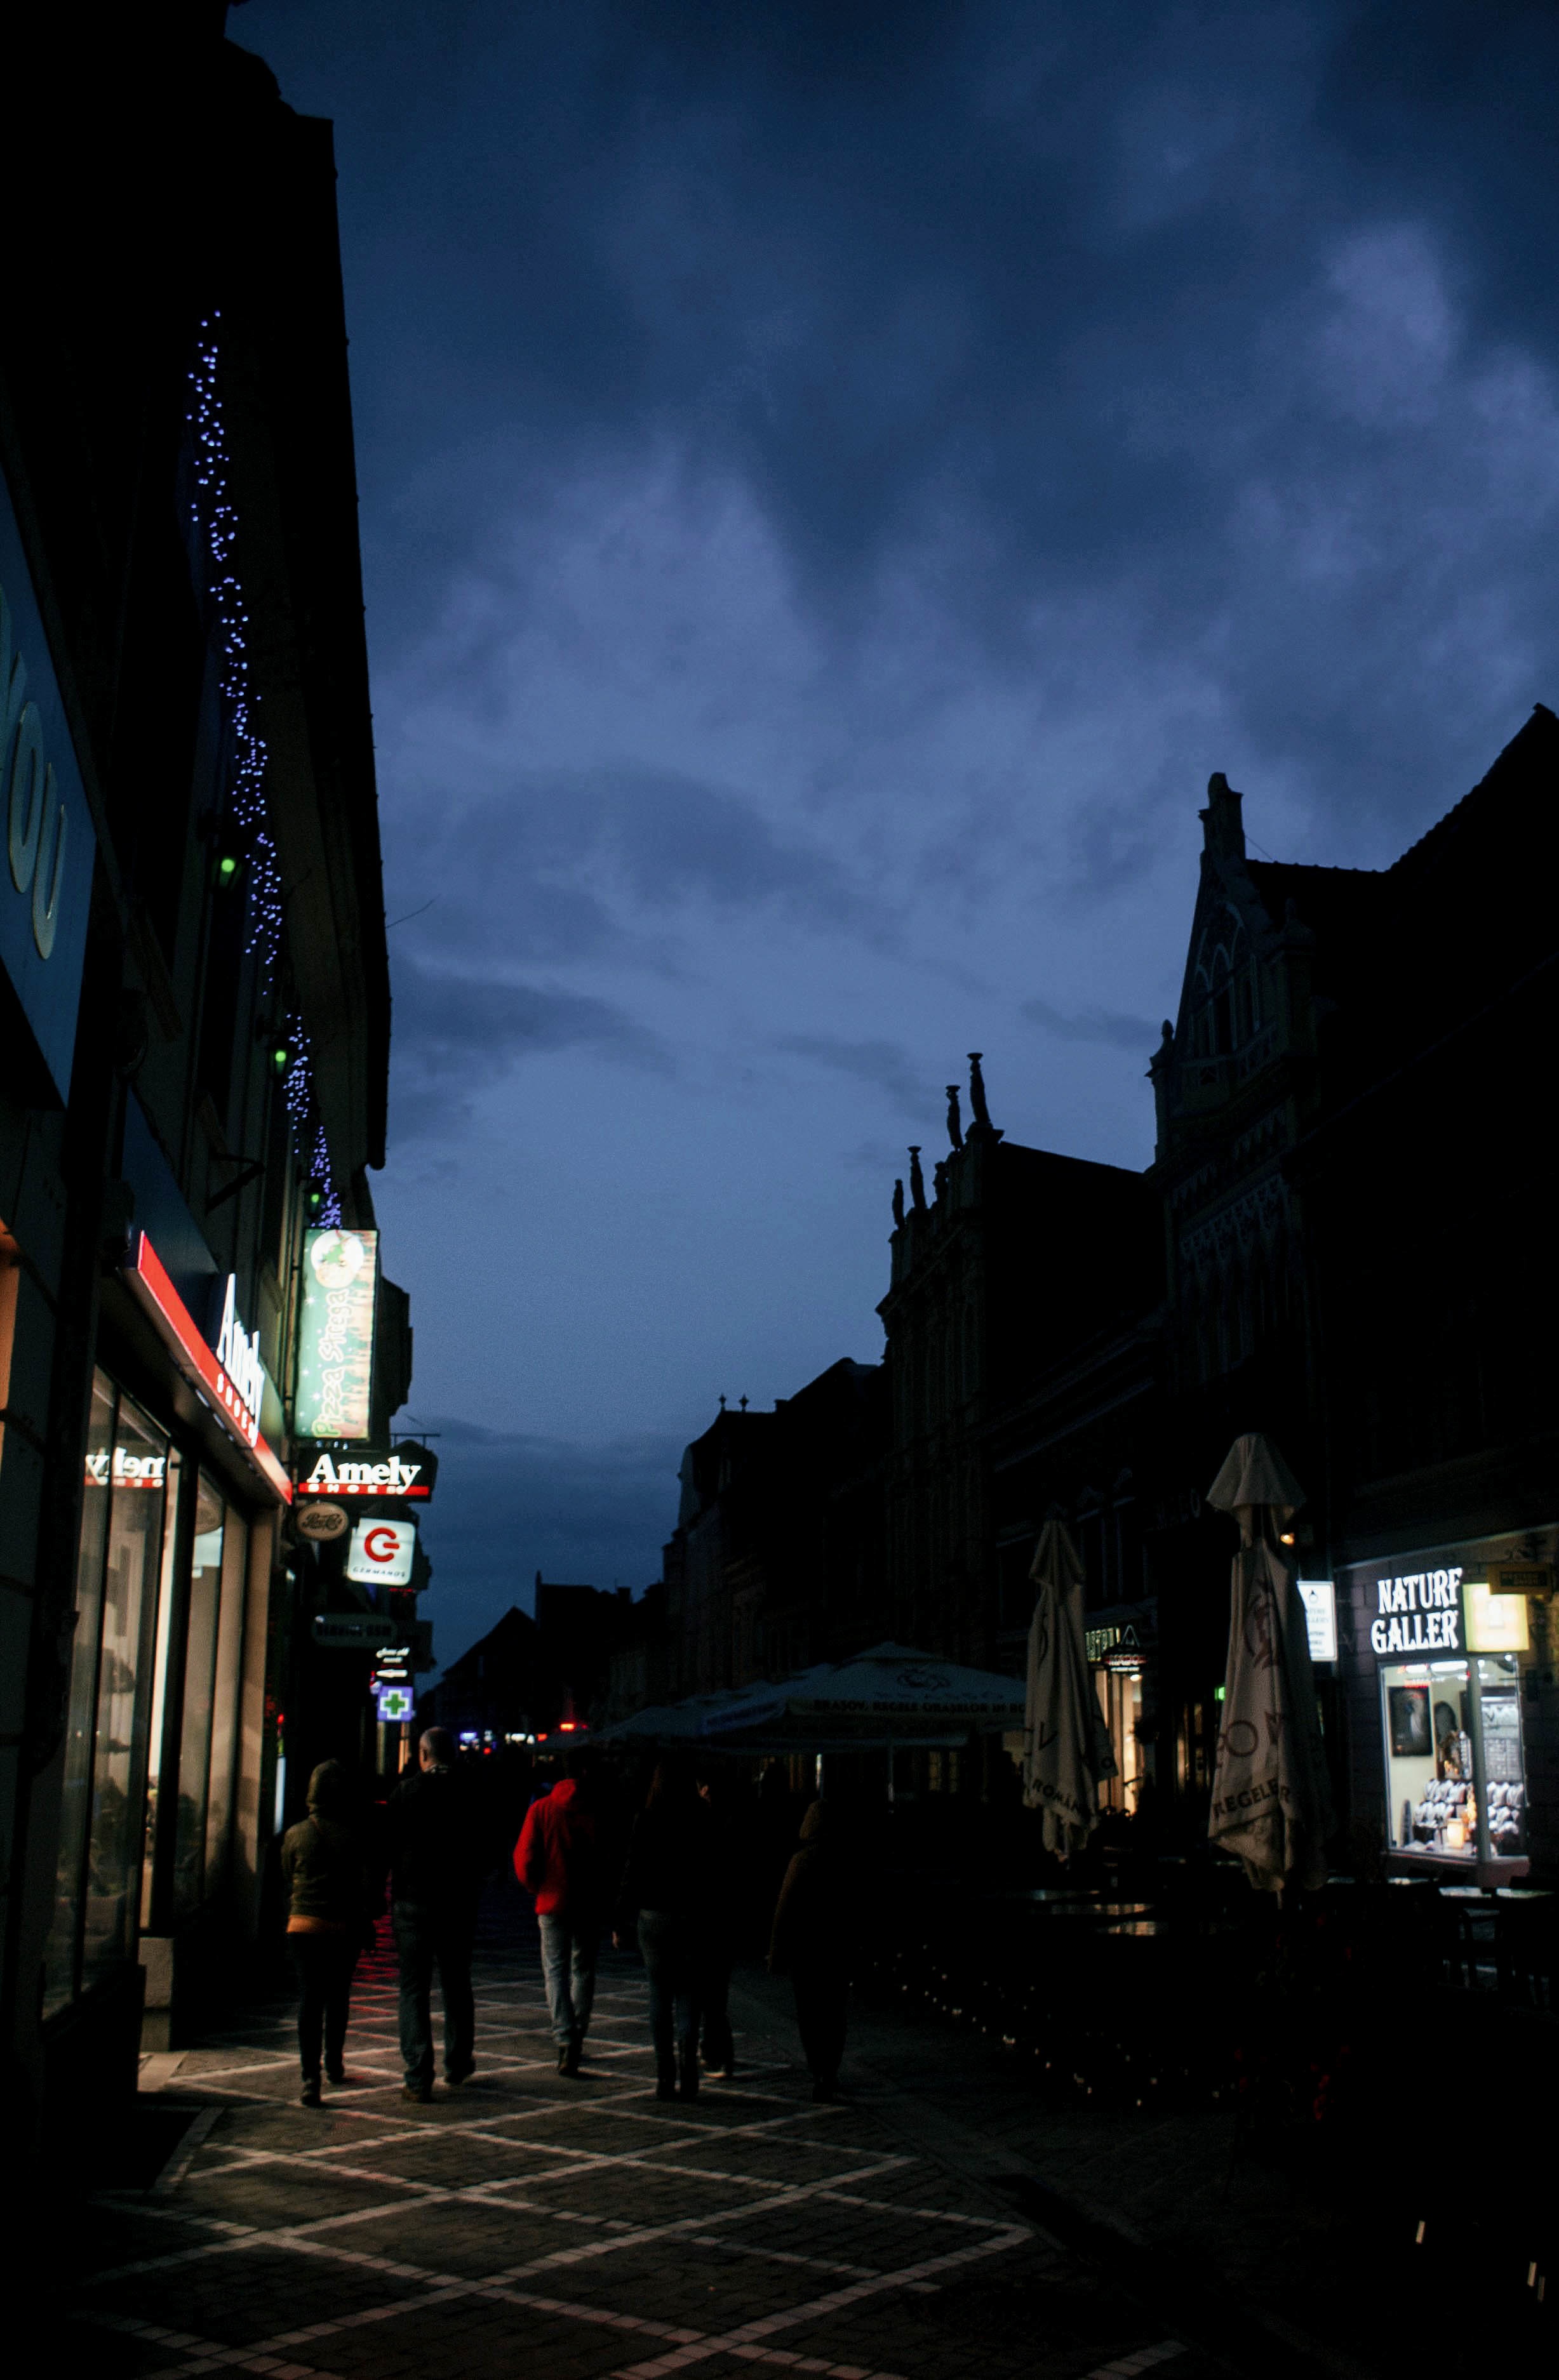
light, cloud, sky, road, street, night, town, city, cityscape, dusk, evening, darkness, street light, lighting, infrastructure, urban area